Dust to Dust (2000 film)

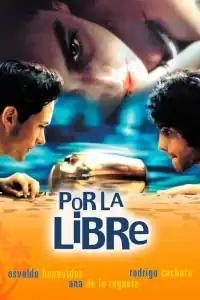

Por la libre (released internationally under the English title Dust to Dust) is a 2000 Mexican road movie directed by Juan Carlos de Llaca, narrating the journey of two Mexican teenagers from Mexico City to Acapulco to accomplish their grandfather's last wish. The movie won the Audience Choice Award at the Chicago Latino Film Festival and a Special Mention at the Havana Film Festival.